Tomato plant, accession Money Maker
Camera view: bottom (45 deg); turntable rotation: 240 degrees
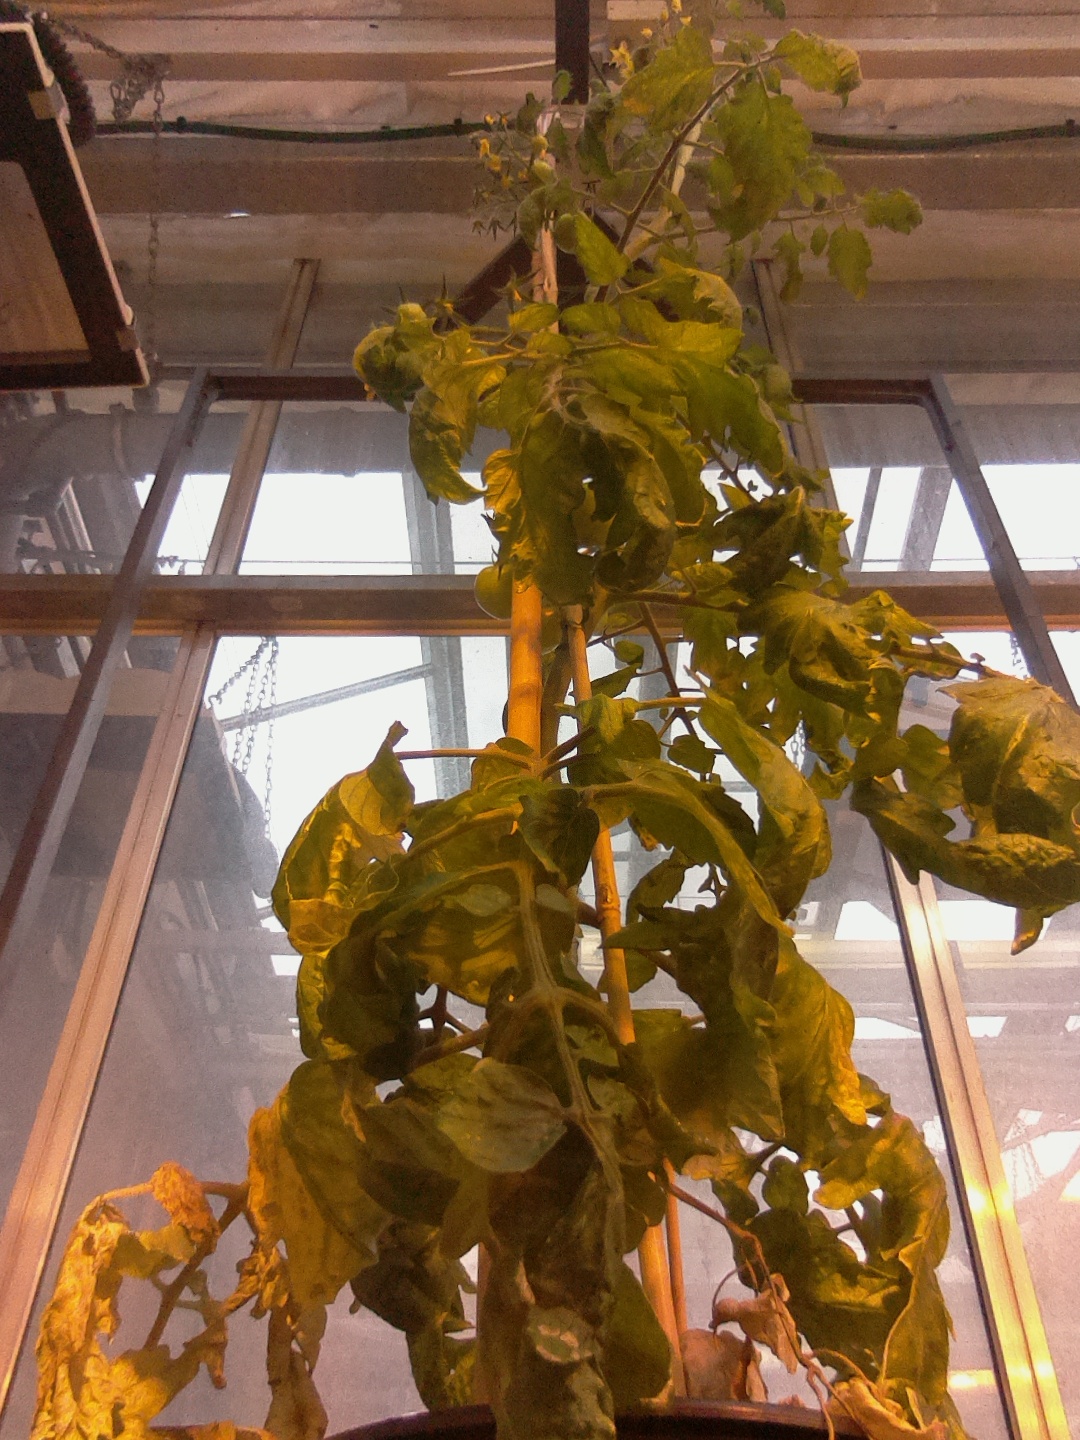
BBCH growth stage 72: 20%-30% of final fruit size